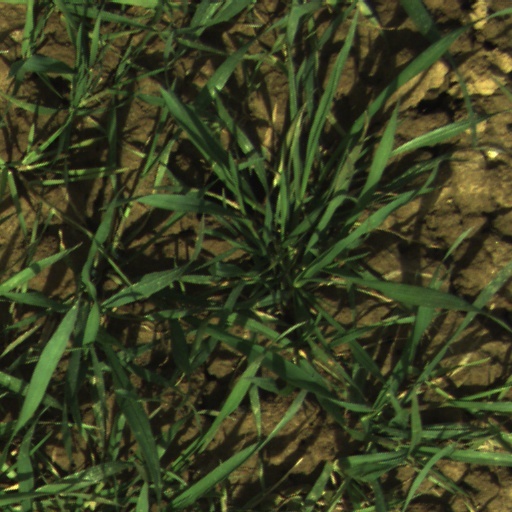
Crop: wheat